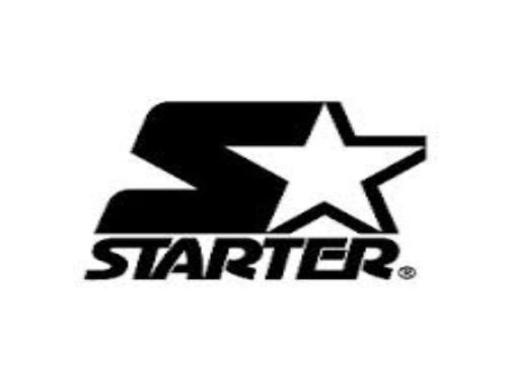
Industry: Clothes